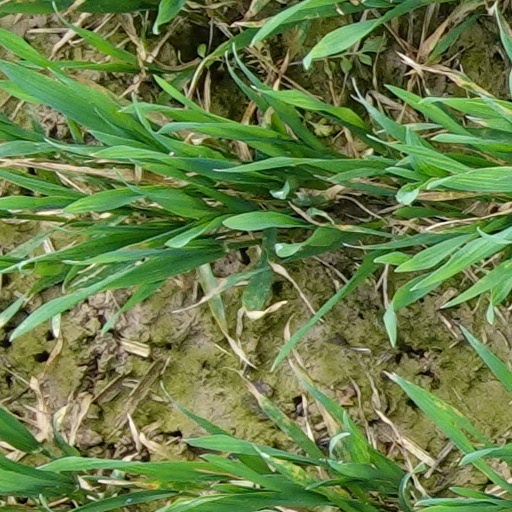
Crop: wheat